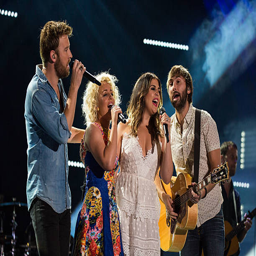
country artist and person perform during festival .